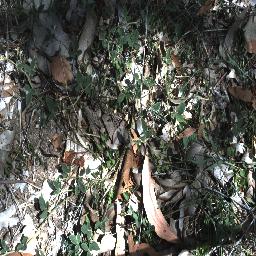
Label: negative